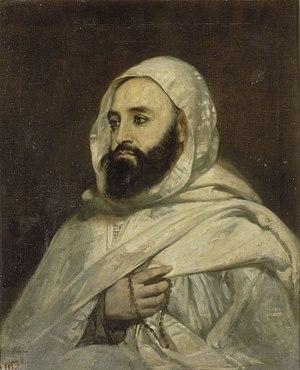
Ange Tissier, Portrait en buste de Ben Mahi ed-Din Abd-el-Kader, émir algérien, 1852. Tableau exécuté au château d'Amboise vers 1852
Jean-Baptiste-Ange Tissier, né à Paris le 6 mars 1814 et mort à Nice le 4 avril 1876, est un peintre français du XIXᵉ siècle.
Mascara, est une commune algérienne de la wilaya de Mascara dont elle est le chef-lieu.
L'Algérie ; et arabe algérien : الدزاير, الجازاير ou لدزاير ; en tamazight et tifinagh ⴷⵣⴰⵢⵔ est un pays d’Afrique du Nord faisant partie du Maghreb. Depuis 1962, elle est nommée en forme longue République algérienne démocratique et populaire, abrégée en RADP. Sa capitale est Alger, la ville la plus peuplée du pays, dans le Nord, sur la côte méditerranéenne.
Abdelkader ibn Muhieddine, aussi connu comme l'Émir Abdelkader, ou Abdelkader El Djezairi, né le 6 septembre 1808 à El Guettana, dans la Régence d'Alger, et mort le 26 mai 1883 à Damas, alors dans l'Empire ottoman et dans l'actuelle Syrie, est un émir, chef religieux et militaire algérien, qui mène une lutte contre la conquête de l'Algérie par la France au milieu du XIXᵉ siècle.
L'Algérie des chimères est une mini-série historique française en trois épisodes d'une durée totale de 4 h 20, qui a été réalisée par François Luciani, diffusée sur Arte en 2001 et éditée aux formats vidéo la même année.